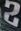
Number: 2